East Central University

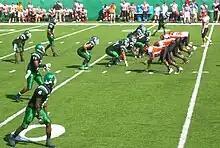
Division II game between East Central and NSU.

East Central's athletic teams (the "Tigers") have competed in the NCAA Division II Great American Conference (GAC) since 2011, after competing in the Lone Star Conference of the NCAA from 1997 to 2011. The university hosts 13 sports, 6 men's athletic programs and 7 programs for women. The school's football team won the NAIA national football championship in 1993. Athletics offices are located within the Kerr Activities Center.